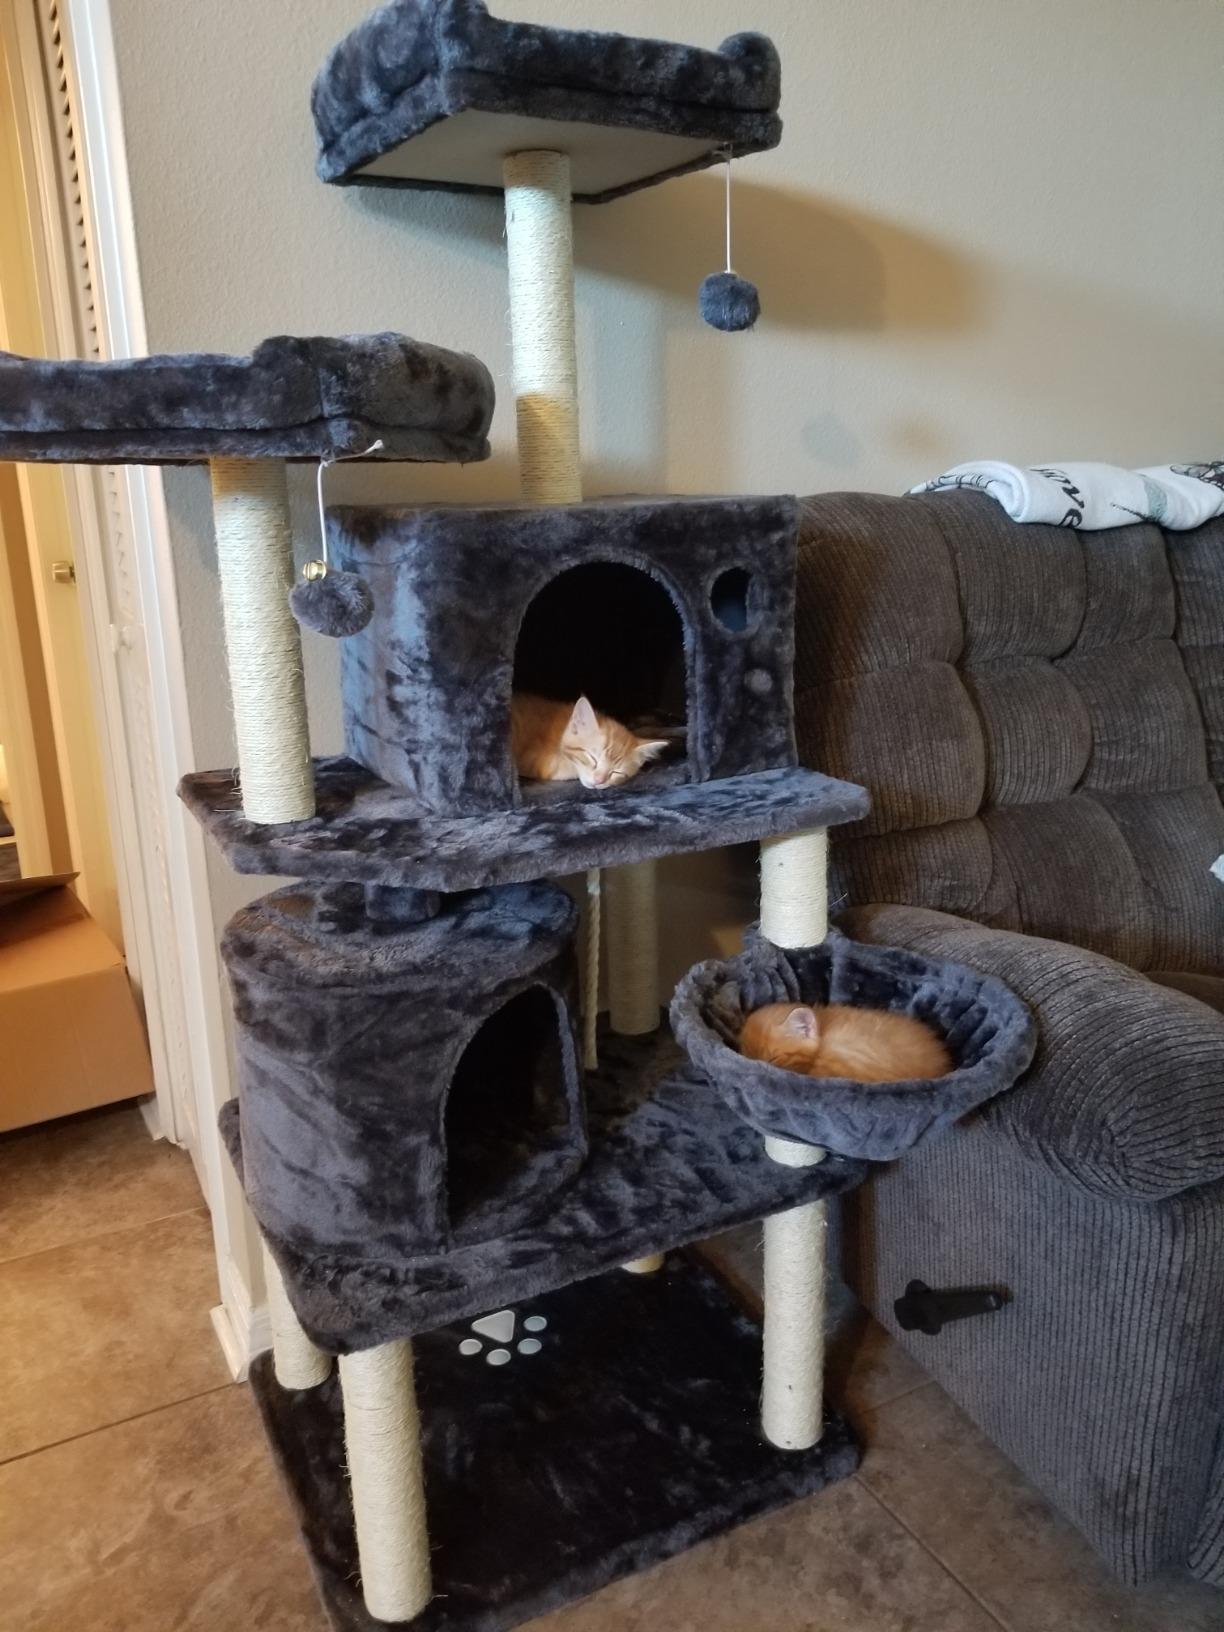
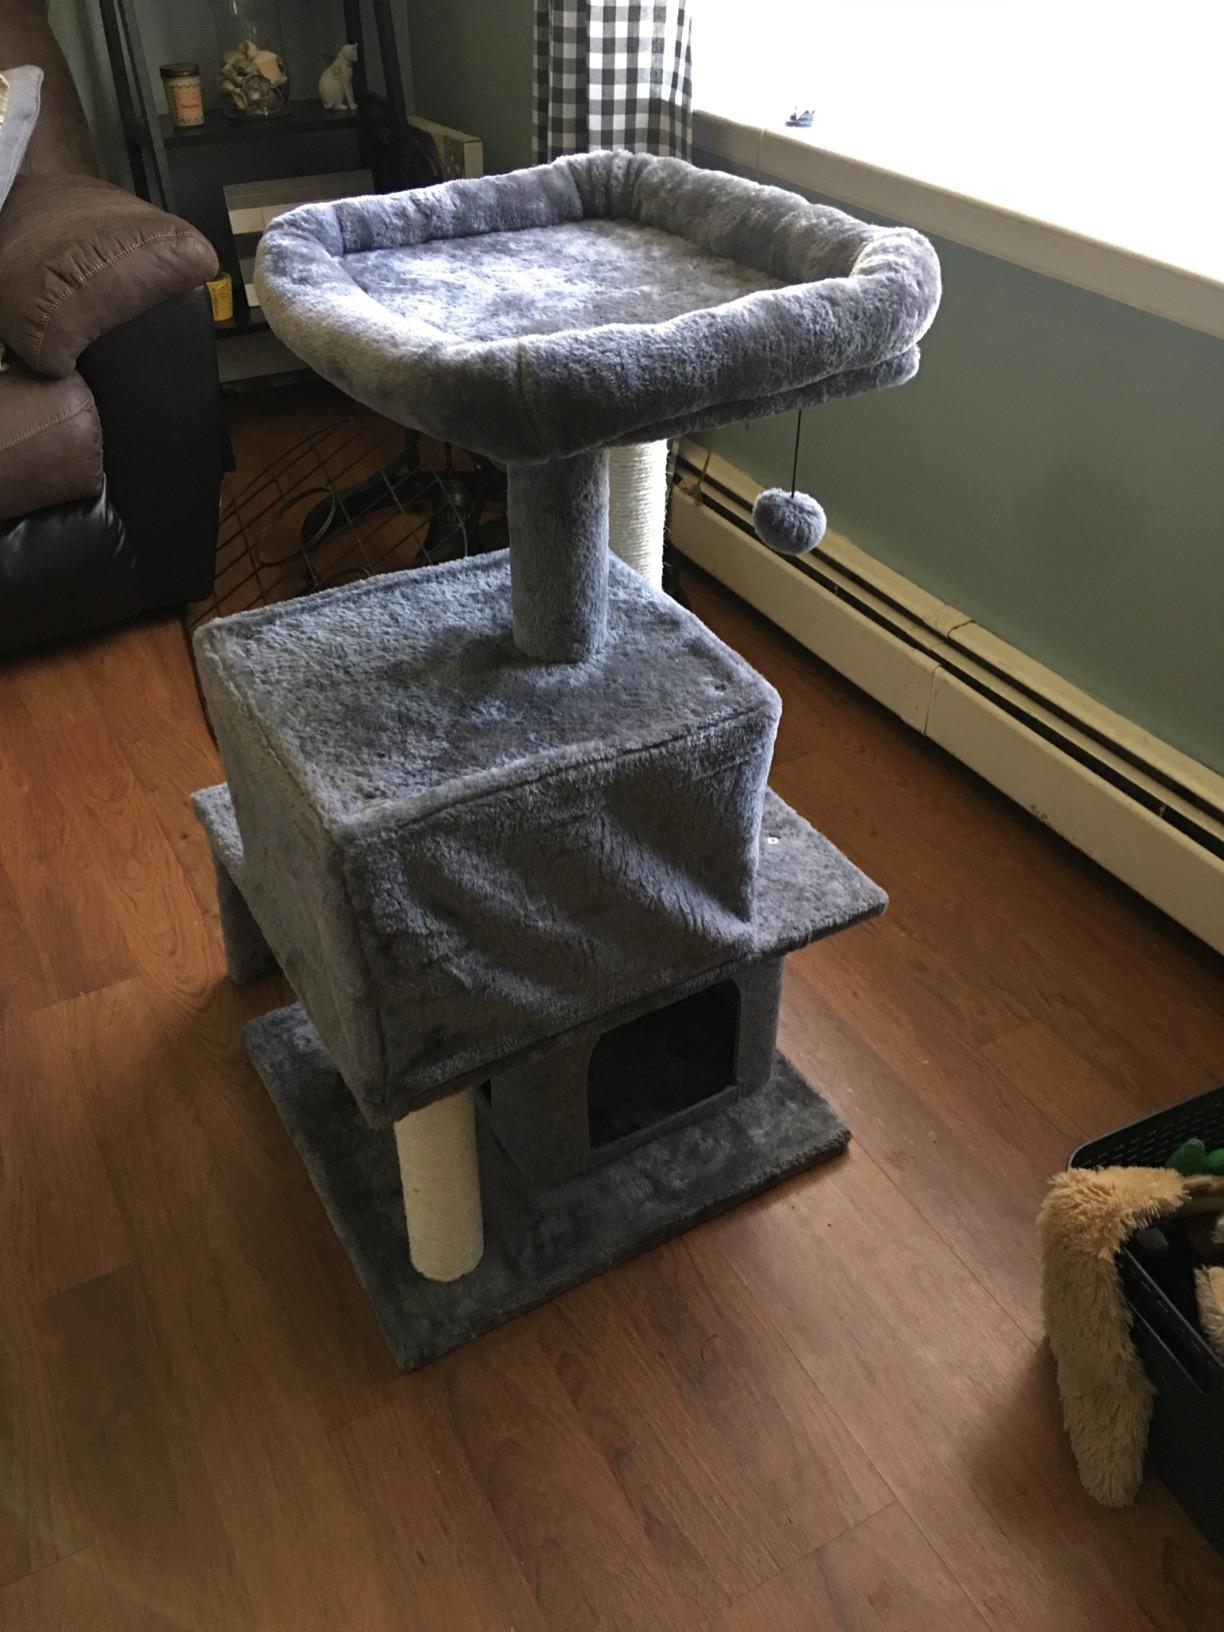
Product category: items_cat tree
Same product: no